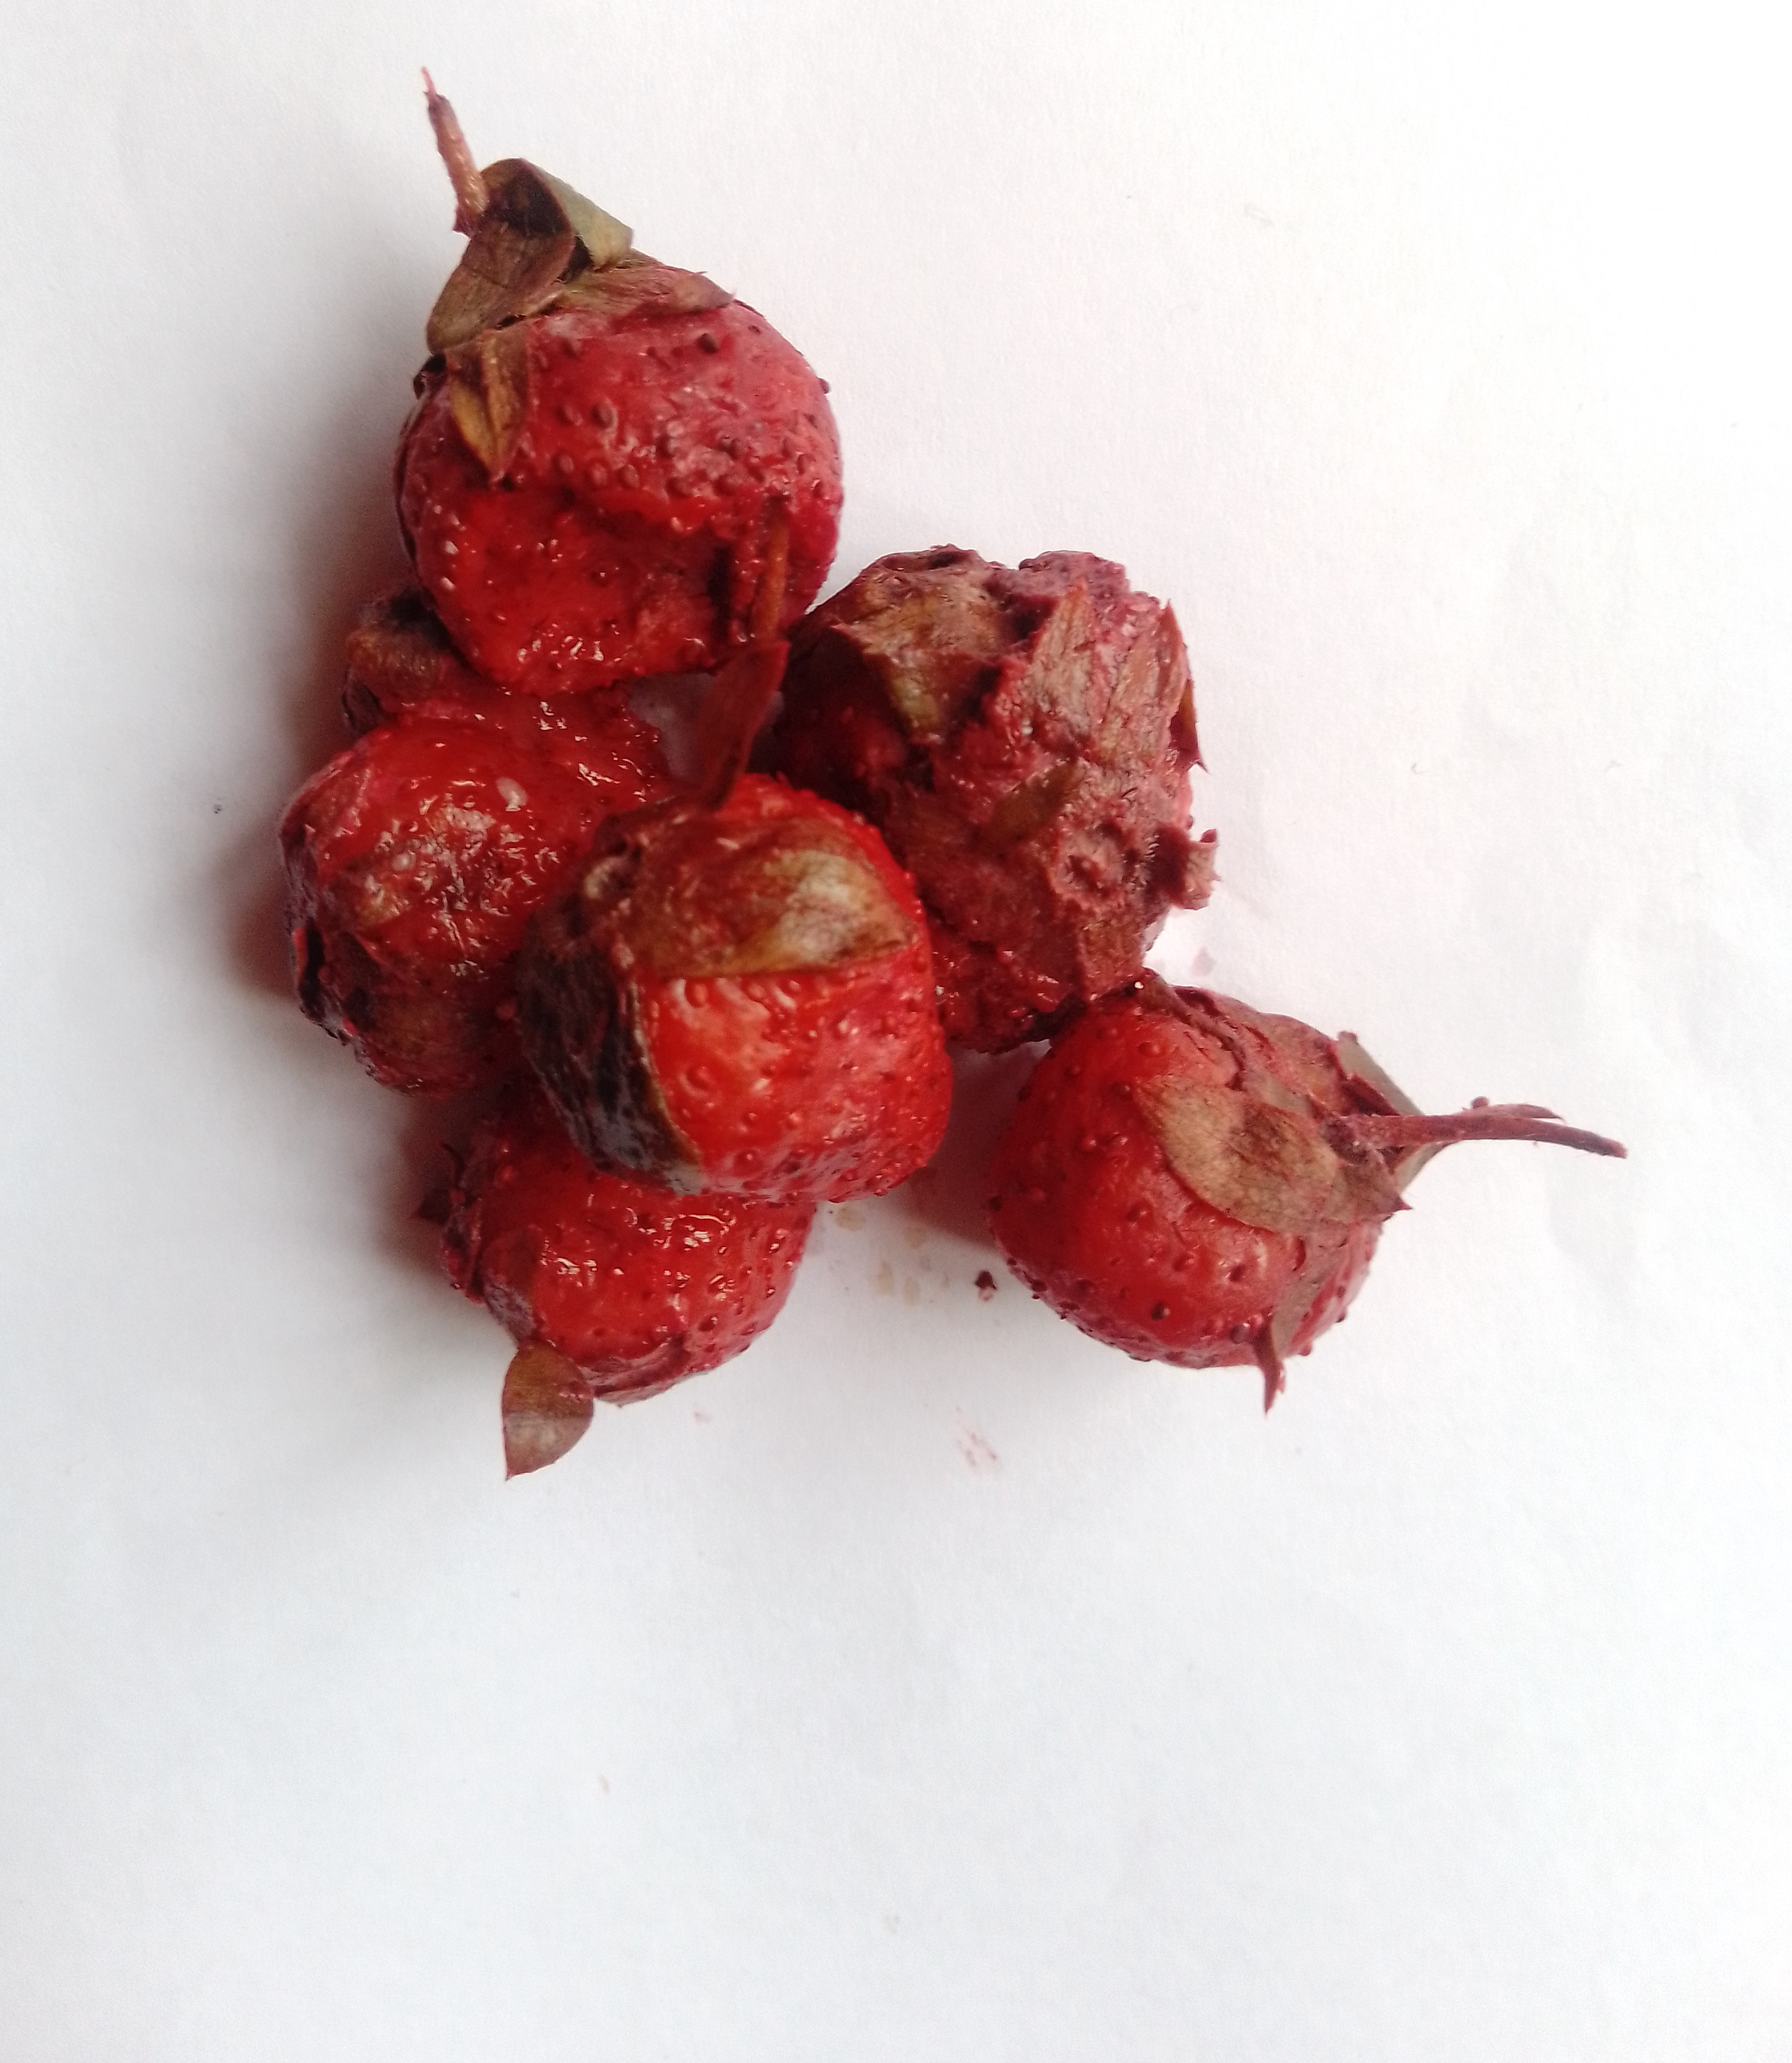
Fruit: strawberry
Condition: rotten